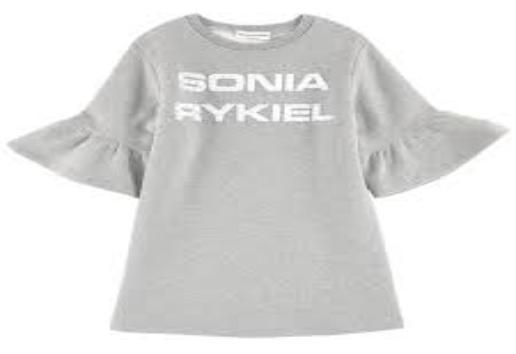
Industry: Clothes